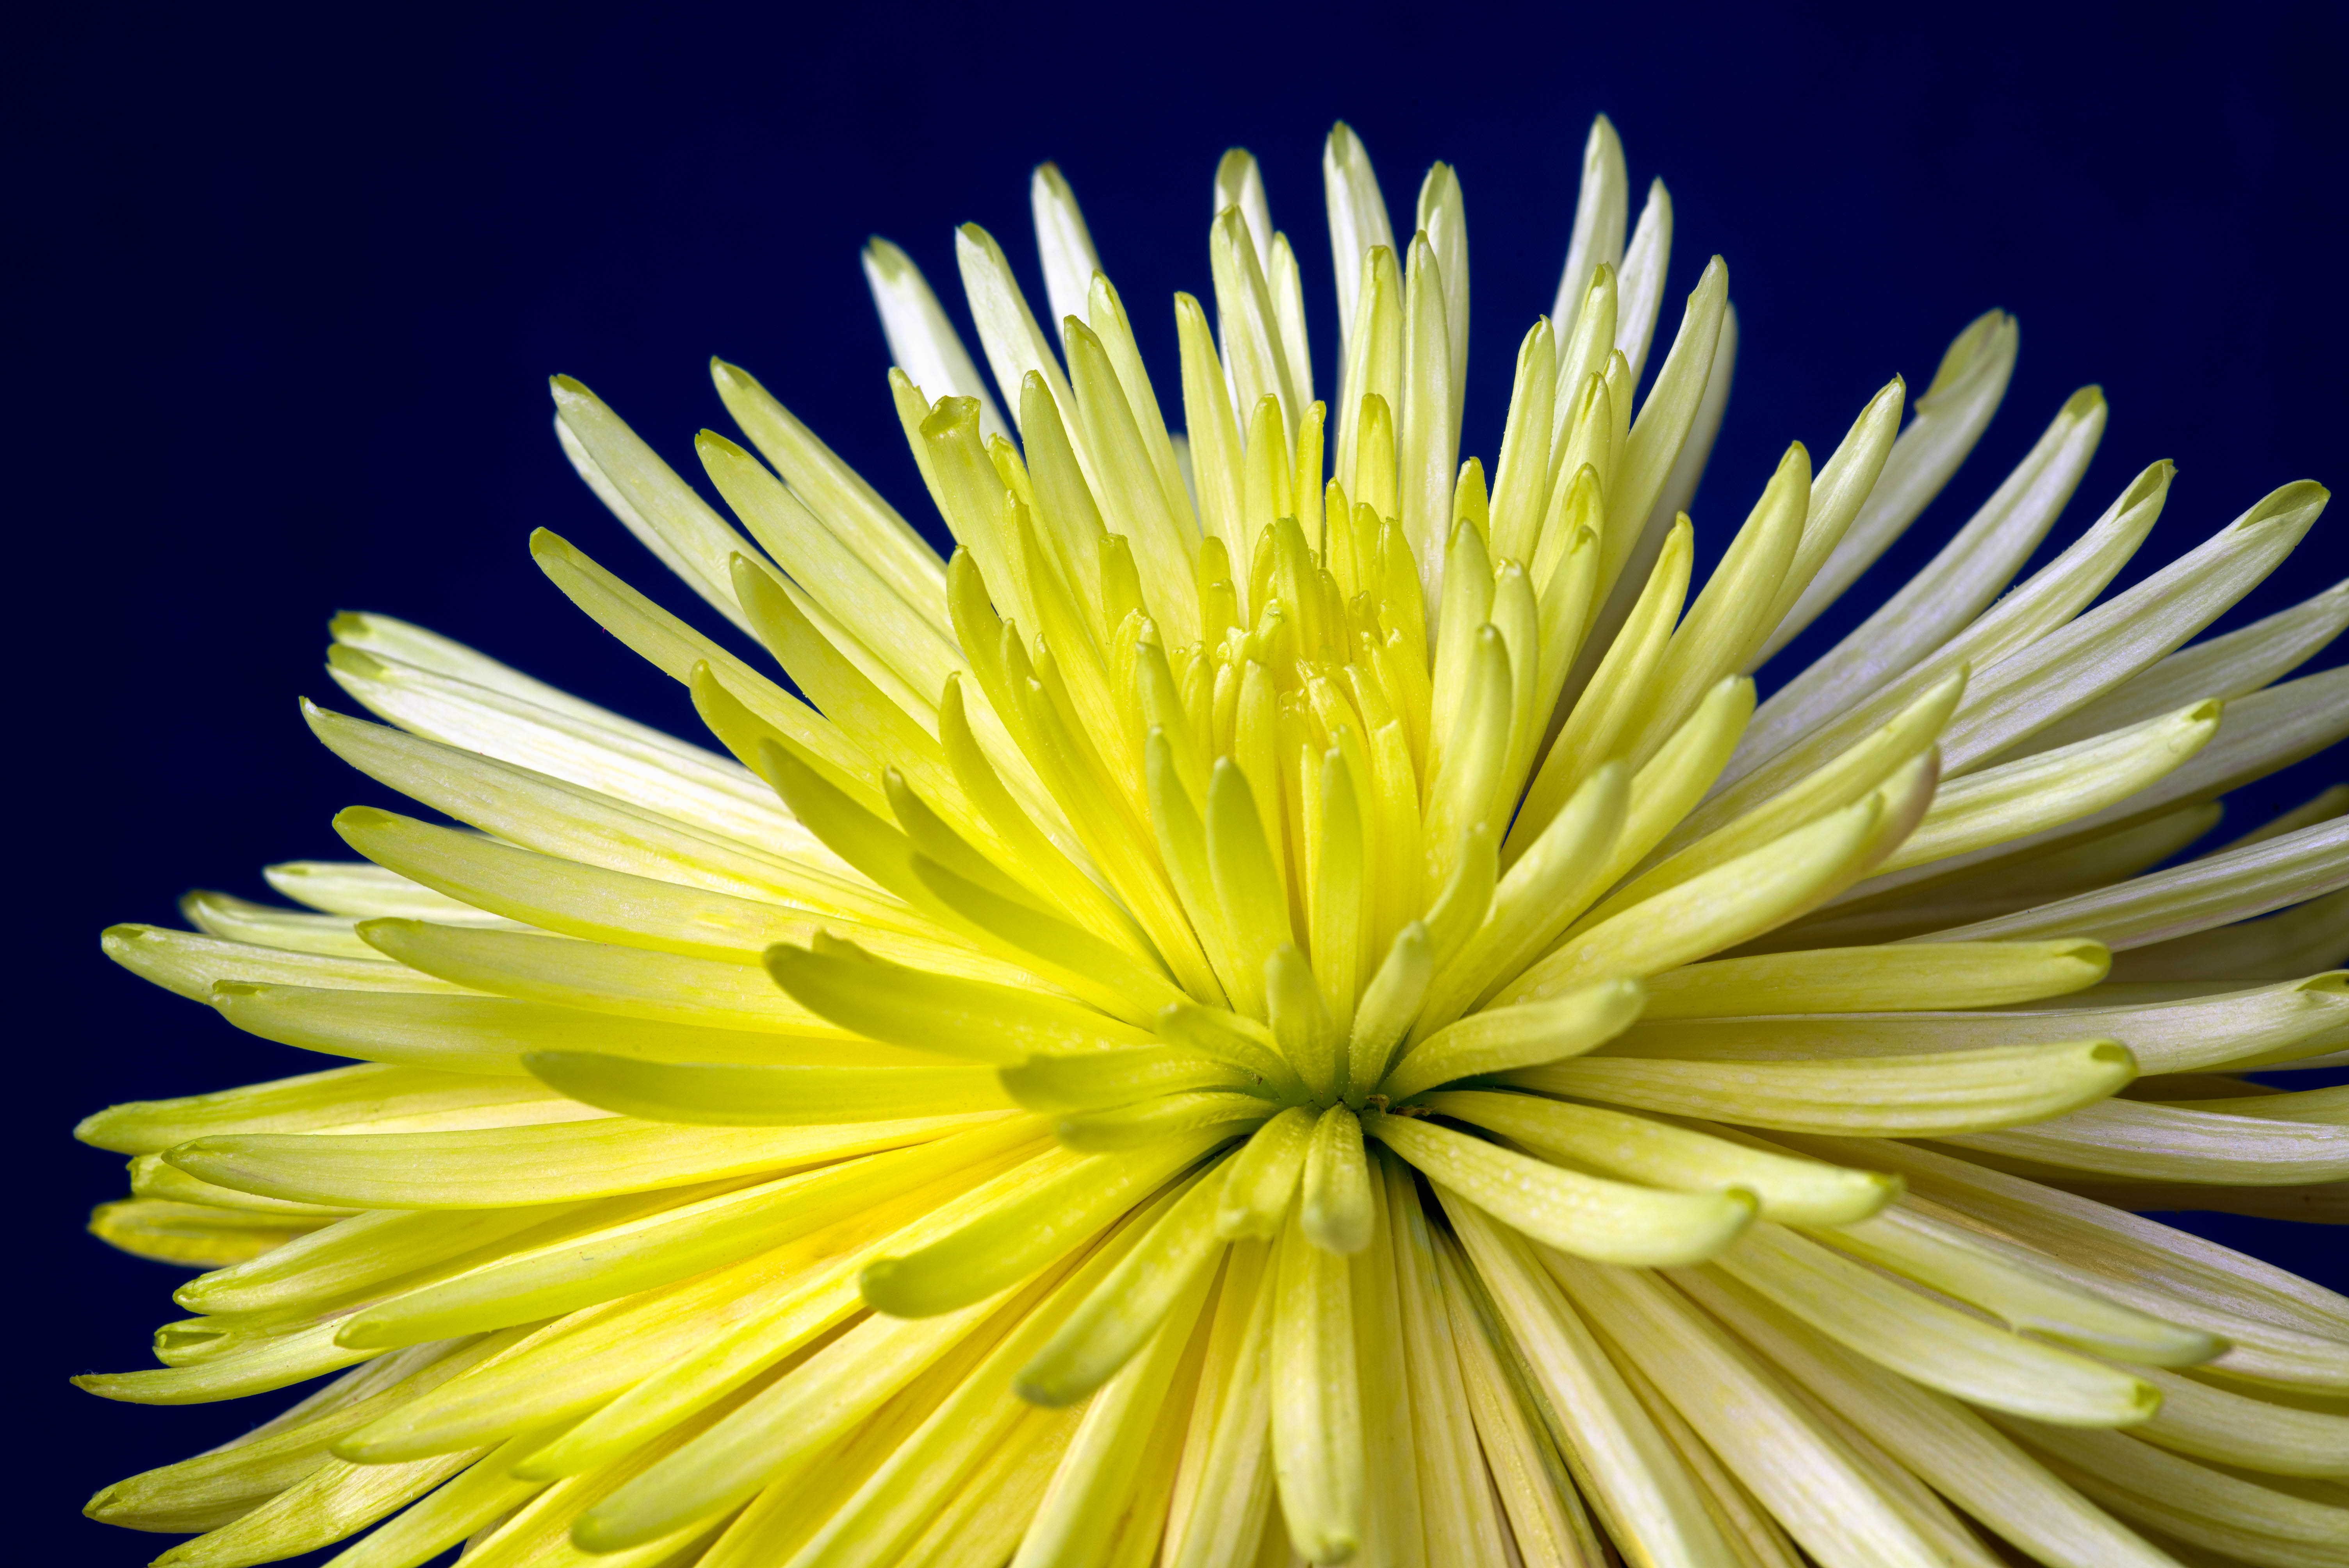
spiky, plant, photography, flower, petal, daisy, green, macro, botany, nikon, yellow, flora, wildflower, close up, spider, publicdomain, petals, 105mm, d750, mum, chrysanthemum, macro photography, flowering plant, daisy family, plant stem, land plant, chrysanths